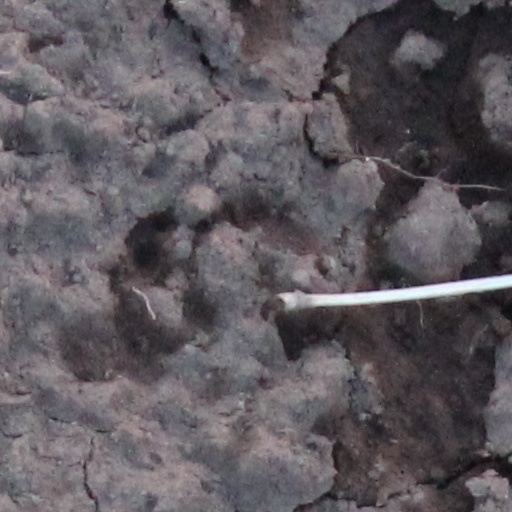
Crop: wheat